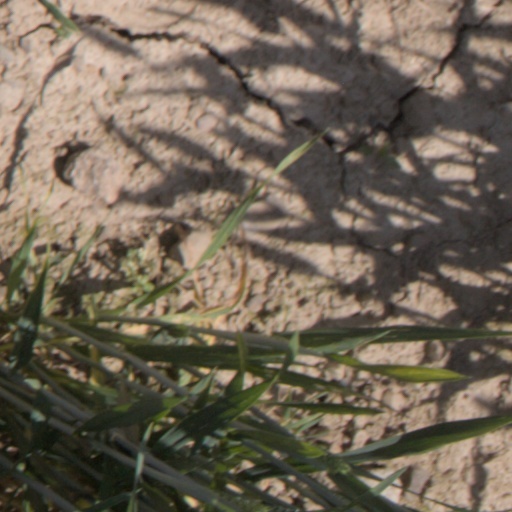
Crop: wheat